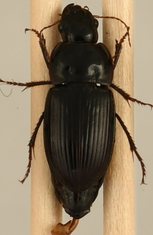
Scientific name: Anisodactylus ovularis
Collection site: Blandy Experimental Farm Site (BLAN), plot BLAN_003